Ignacy Korwin-Milewski

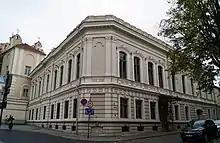
Korwin-MIlewski's palace in Vilnius, today a Lithuanian Writers' Union Palace

In 1877, he took over his mother's large estate, which gave him financial independence and allowed him to live the life of an art collector and philanthropist. In Vilnius he built a residence for himself on St. George Street (present-day Gediminas Avenue).